Timeline of the occupation of the Malheur National Wildlife Refuge

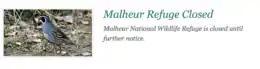
Notice posting on the MNWR's website stating its closure "until further notice."

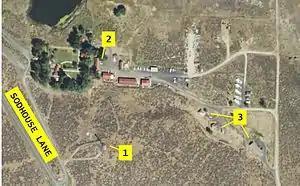
This USGS satellite image of the MNWR headquarters complex is labeled to show key locations referenced in news reports of the militia occupation: (1) fire lookout used by militants as watch tower, (2) MNWR offices used as headquarters building, (3) residential buildings used by militants as barracks and canteen.

Before the protest crowd broke up, Ammon Bundy announced to the crowd his plan to occupy the Malheur National Wildlife Refuge, and he encouraged people to join him. His announcement surprised a PPN rally organizer, who later stated he felt betrayed. Ammon and Ryan Bundy—along with armed associates—separated from the crowd and proceeded to the refuge headquarters, located south of Burns. The militants settled into the refuge and set up defensive positions. There, they began occupying unstaffed buildings on the property and set up a roadblock on an access road. In a video posted to his Facebook page, Ammon Bundy called on supporters to converge on the facility which he described as "the tool to do all the tyranny that has been placed upon the Hammonds." According to "The Oregonian", Ryan Bundy stated that the militant group wants the Hammonds to be released and for the federal government of the United States to relinquish control of the Malheur National Forest. Right before the occupation began, the militants notified the Harney County Sheriff's Office and also contacted a utility company with the intention of taking over the refuge's electric and other services, according to a motion to dismiss and memorandum filed by Ammon Bundy's lawyers on May 9.